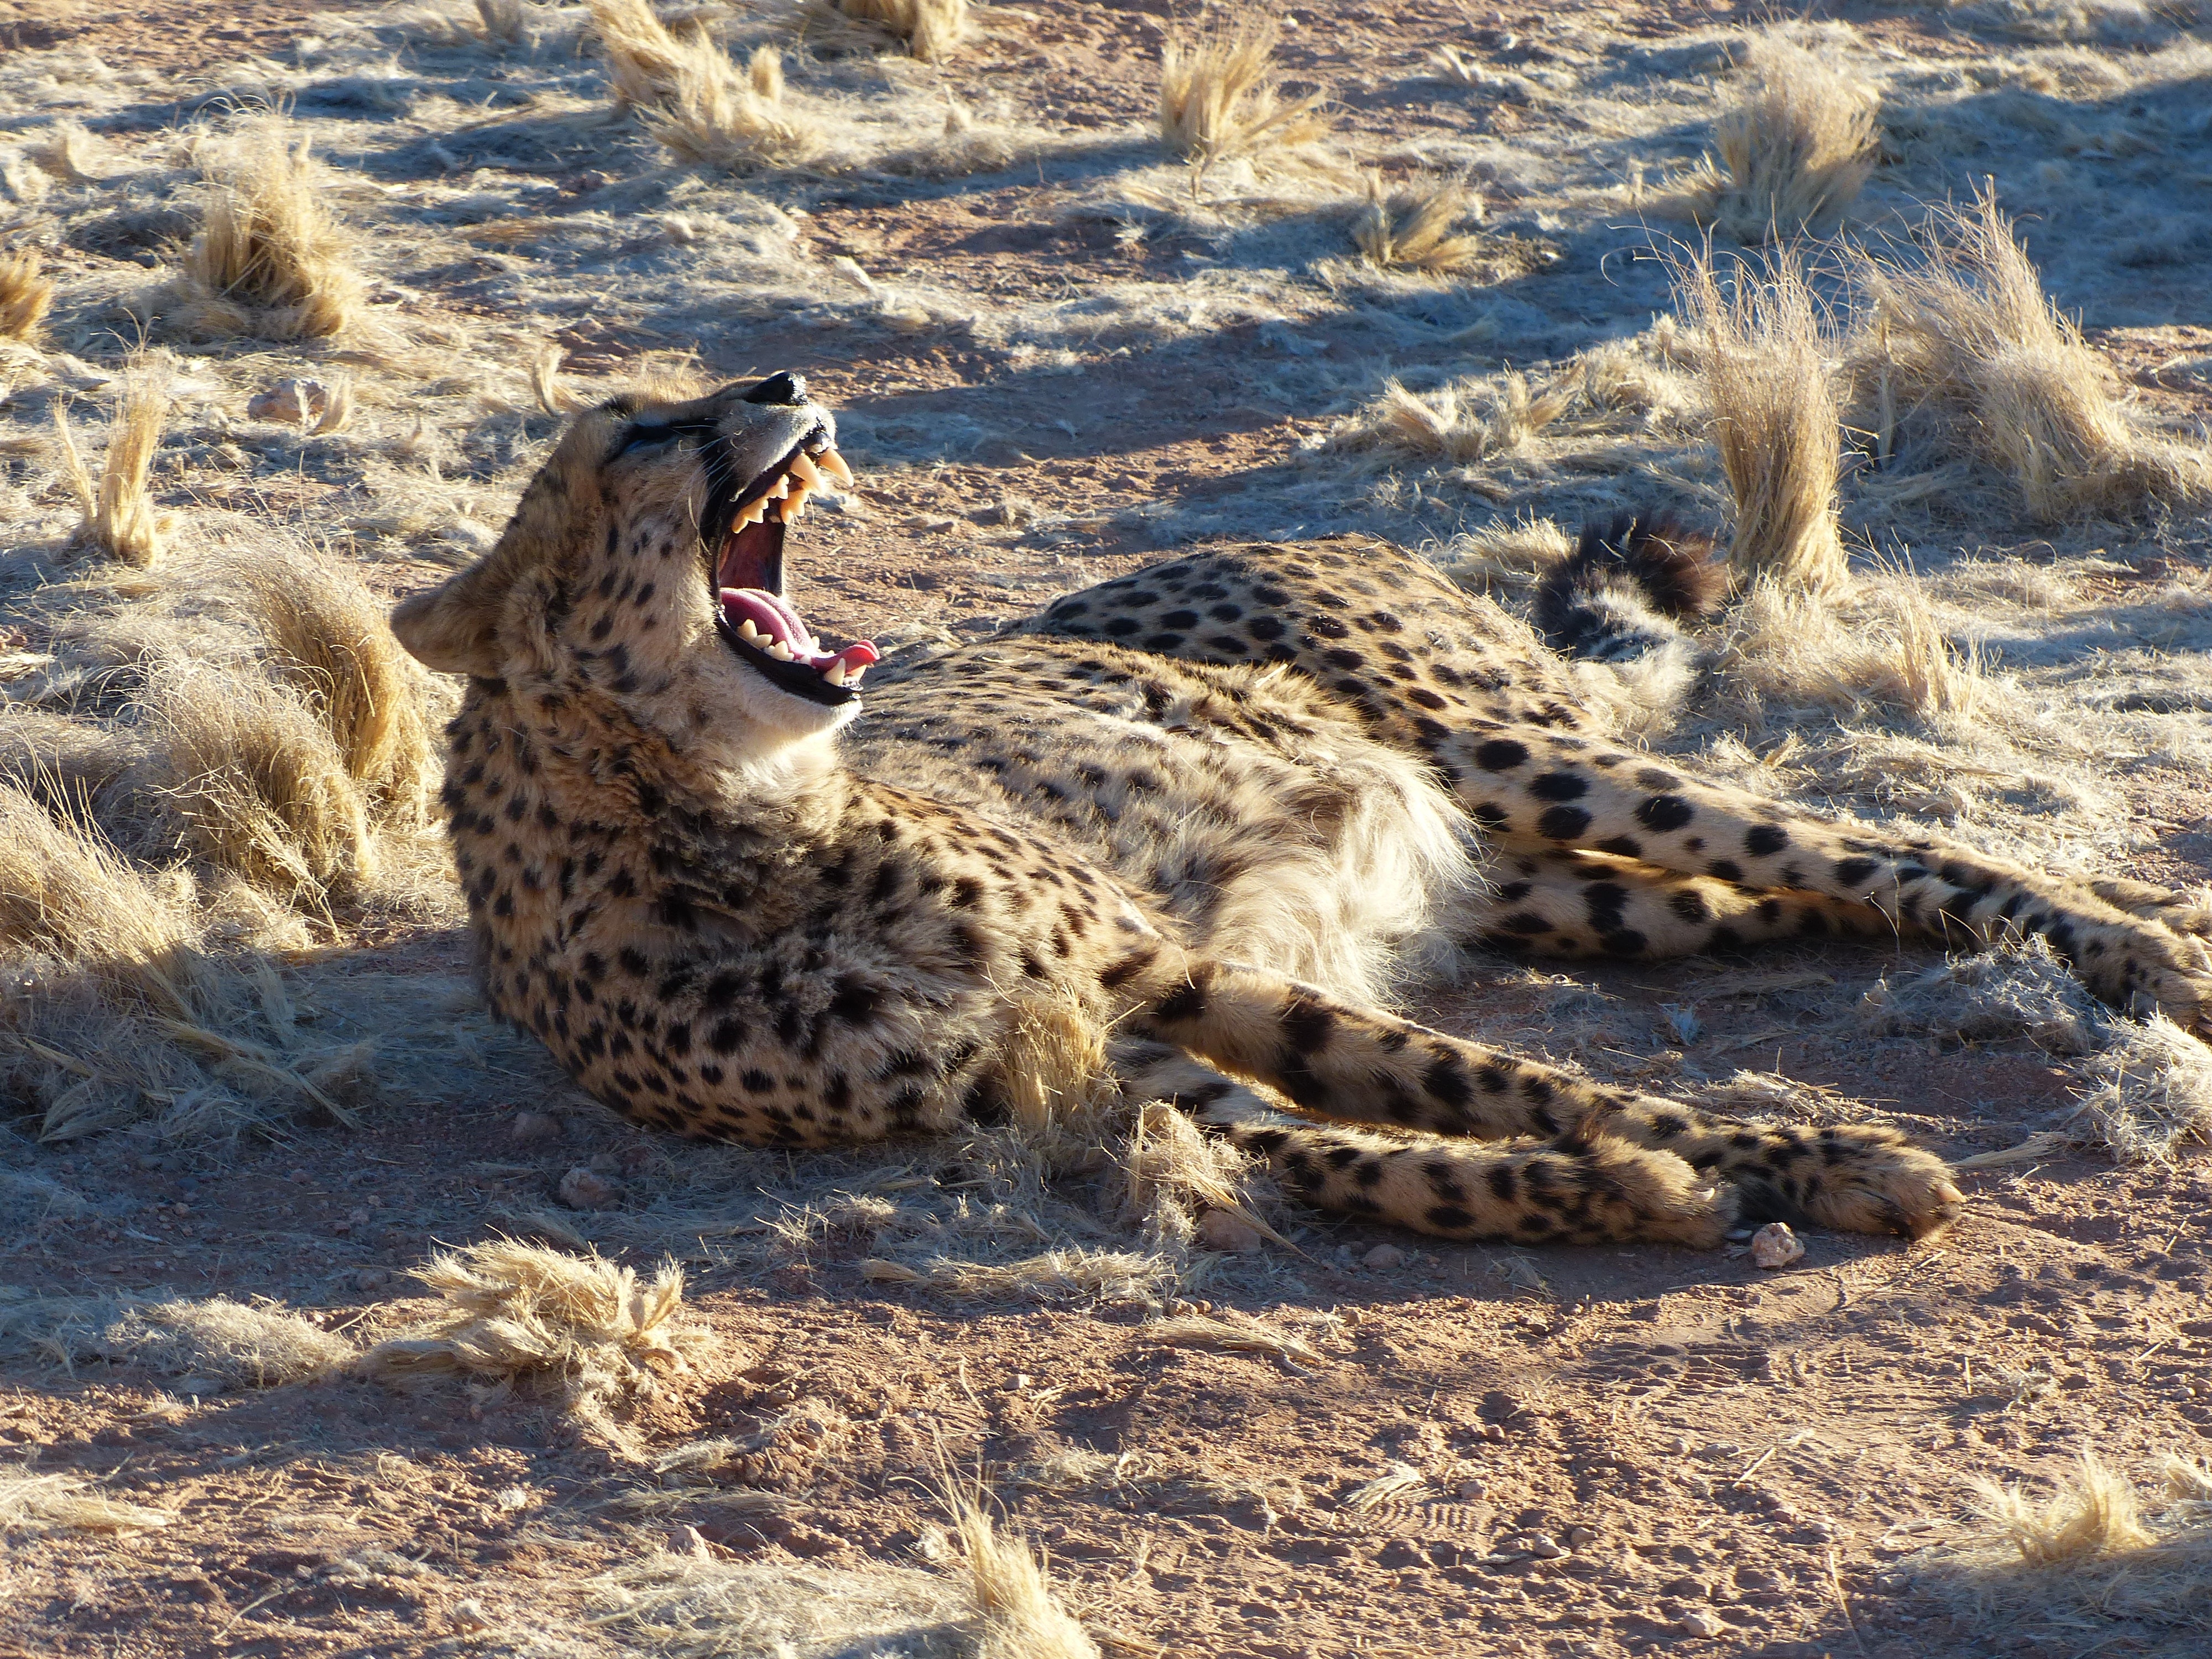
wildlife, cat, africa, mammal, predator, fauna, savanna, big cat, cheetah, vertebrate, safari, namibia, small to medium sized cats, cat like mammal